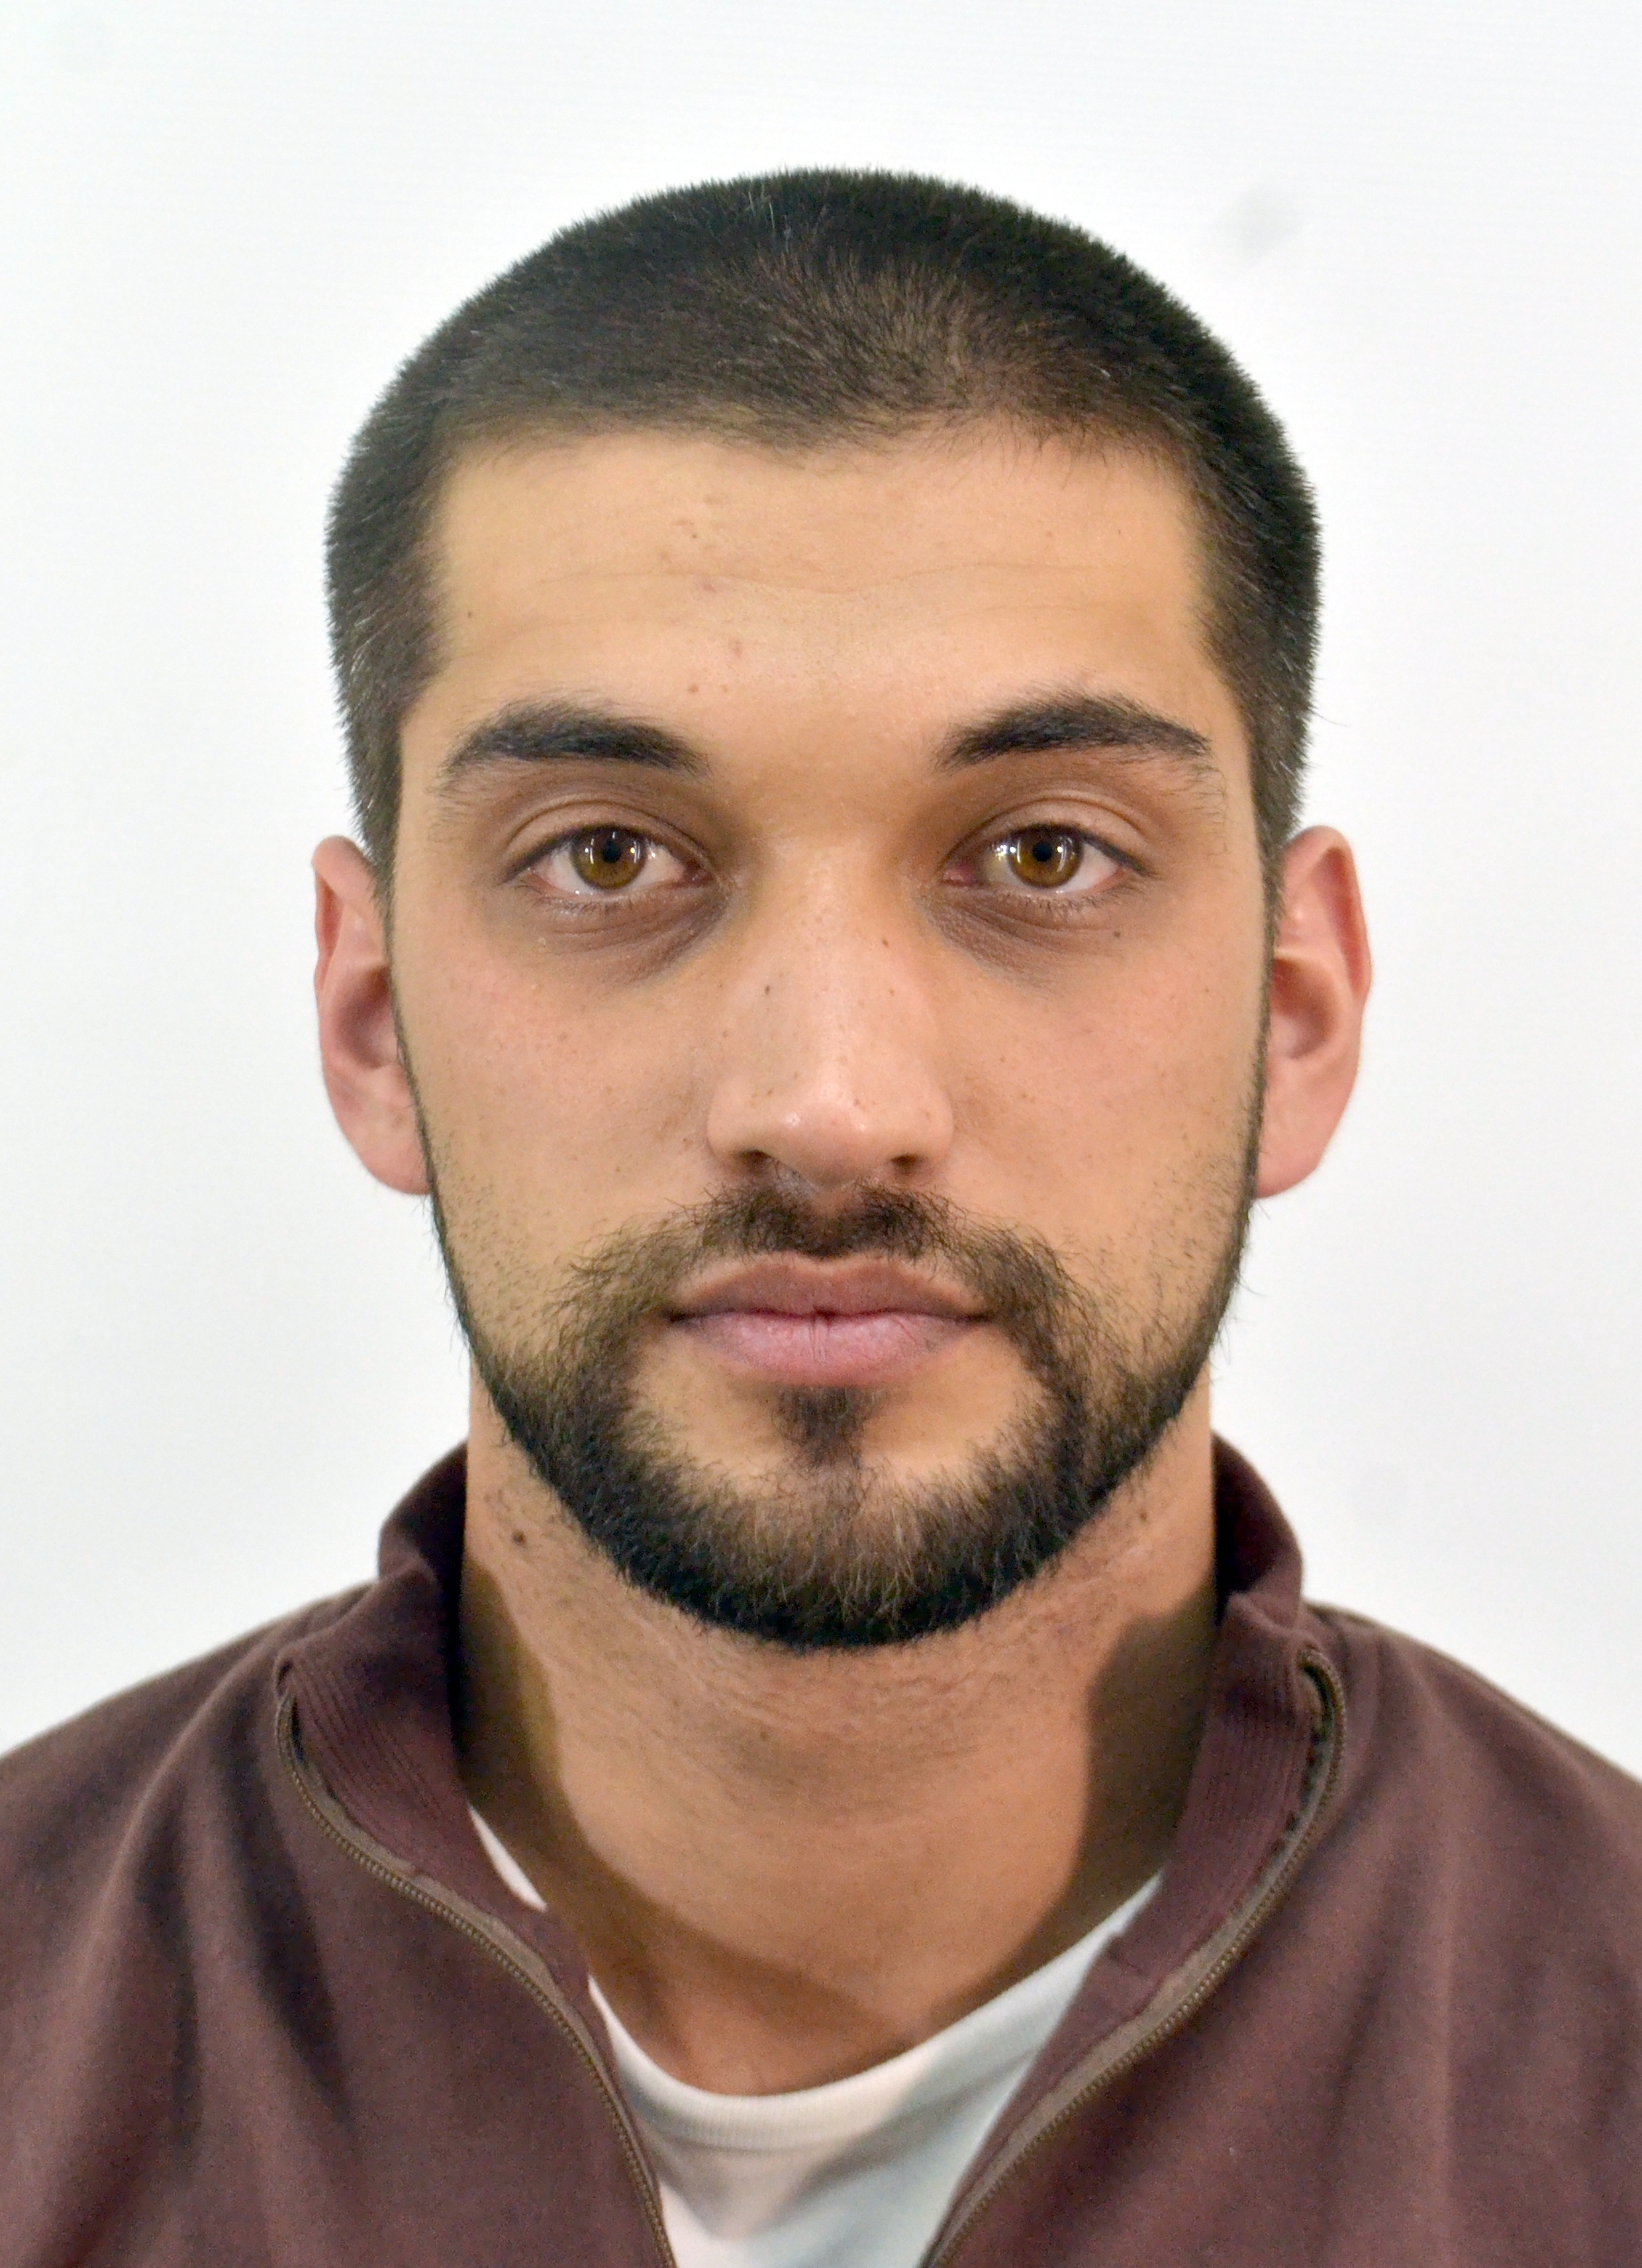
man, person, people, hair, male, hairstyle, beard, face, nose, eyes, one, head, moustache, forehead, chin, facial hair